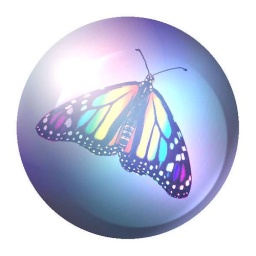
Used a glass ball tutorial to put the butterfly in the ball. Adobe Photoshop.